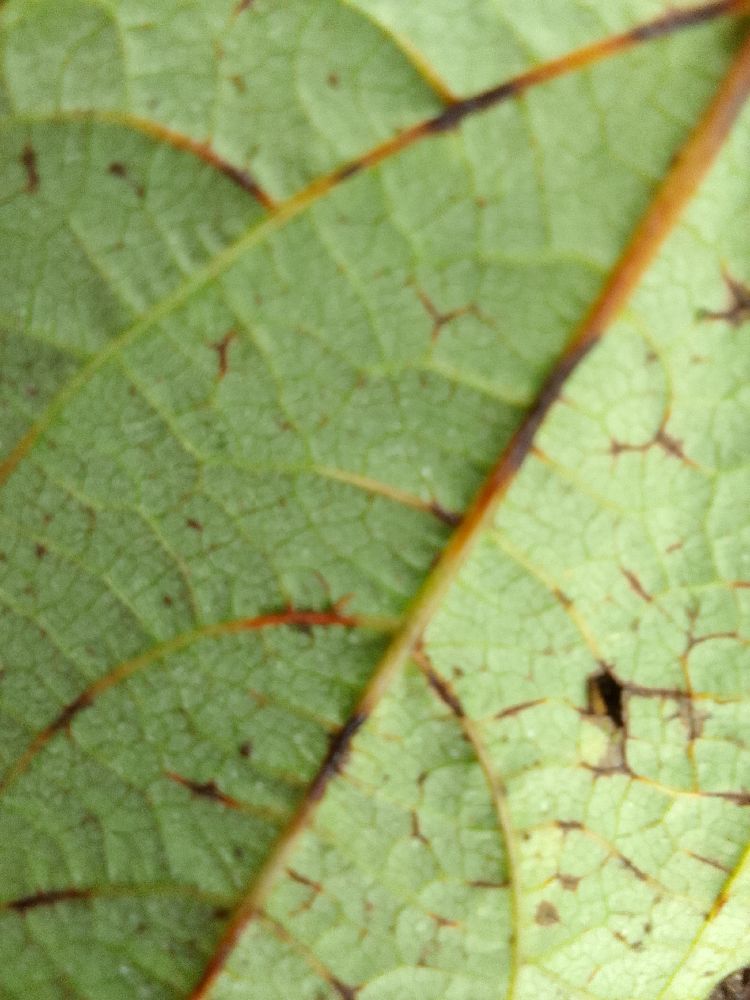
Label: anthracnose